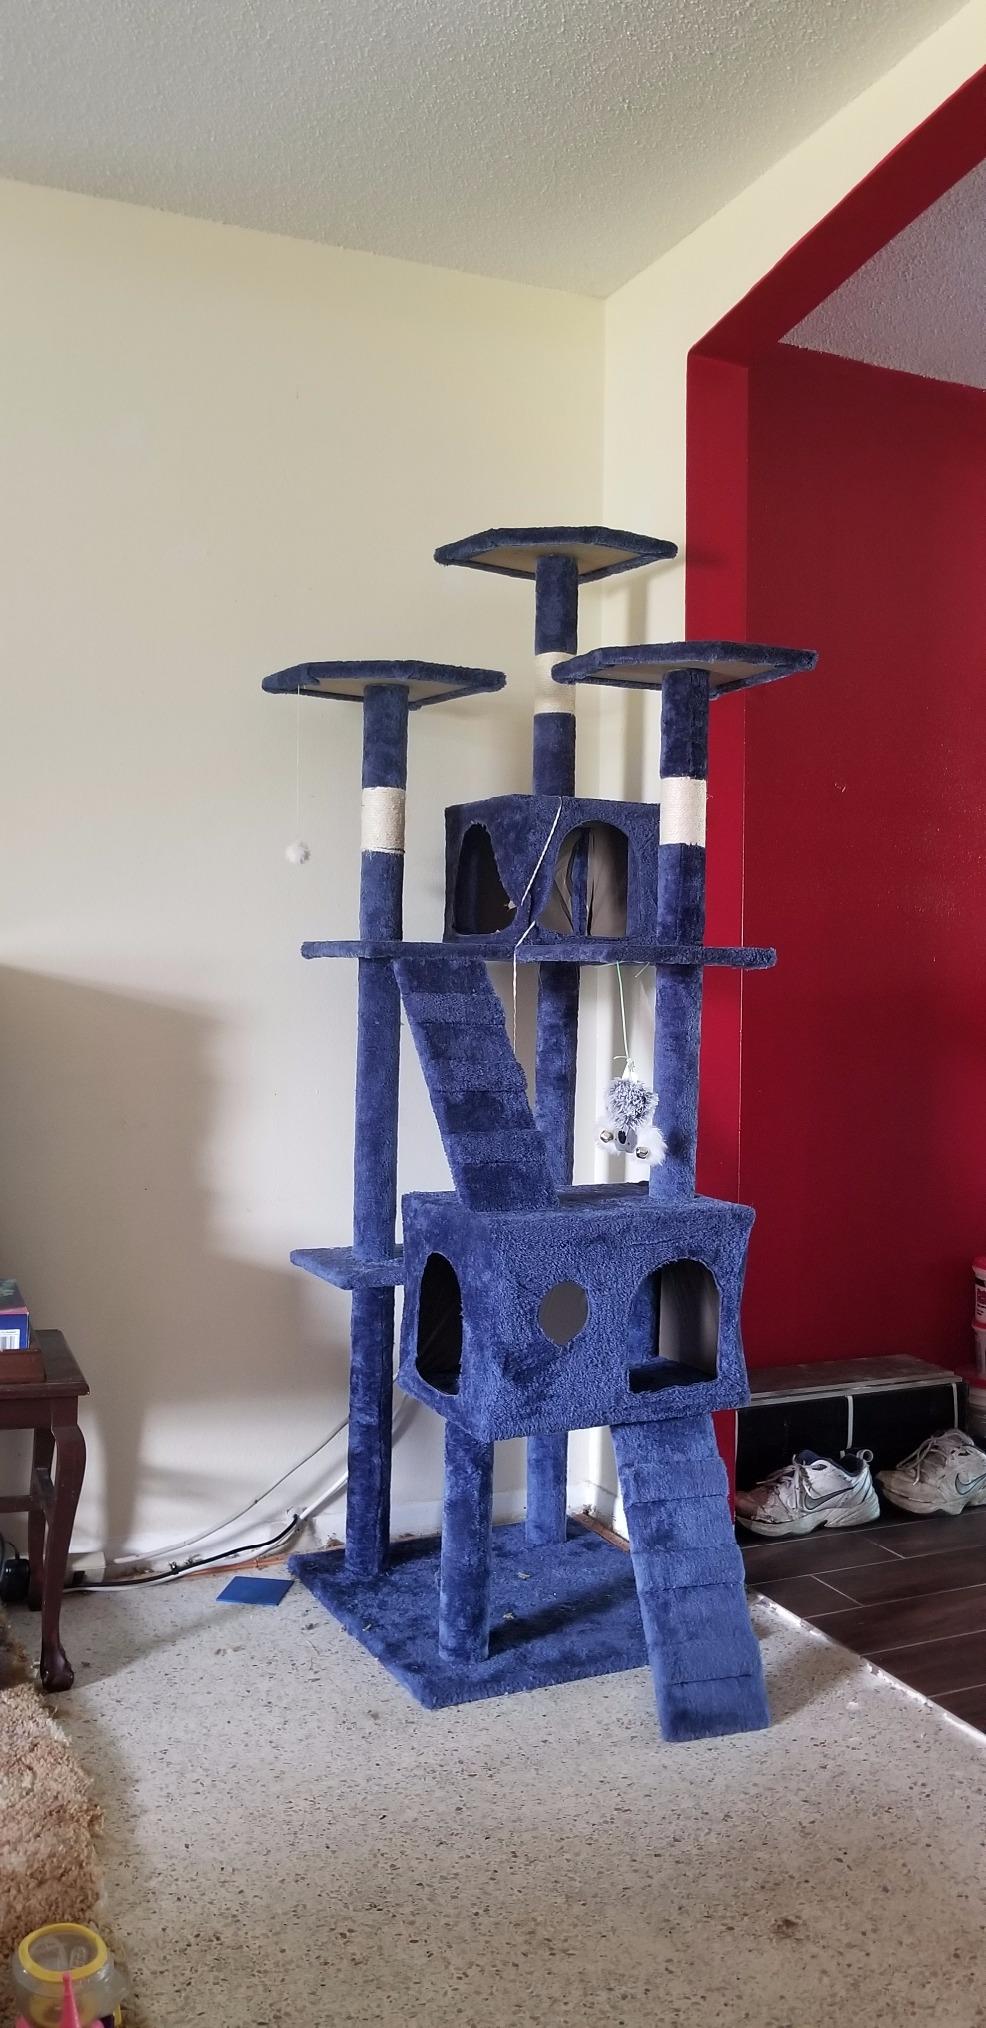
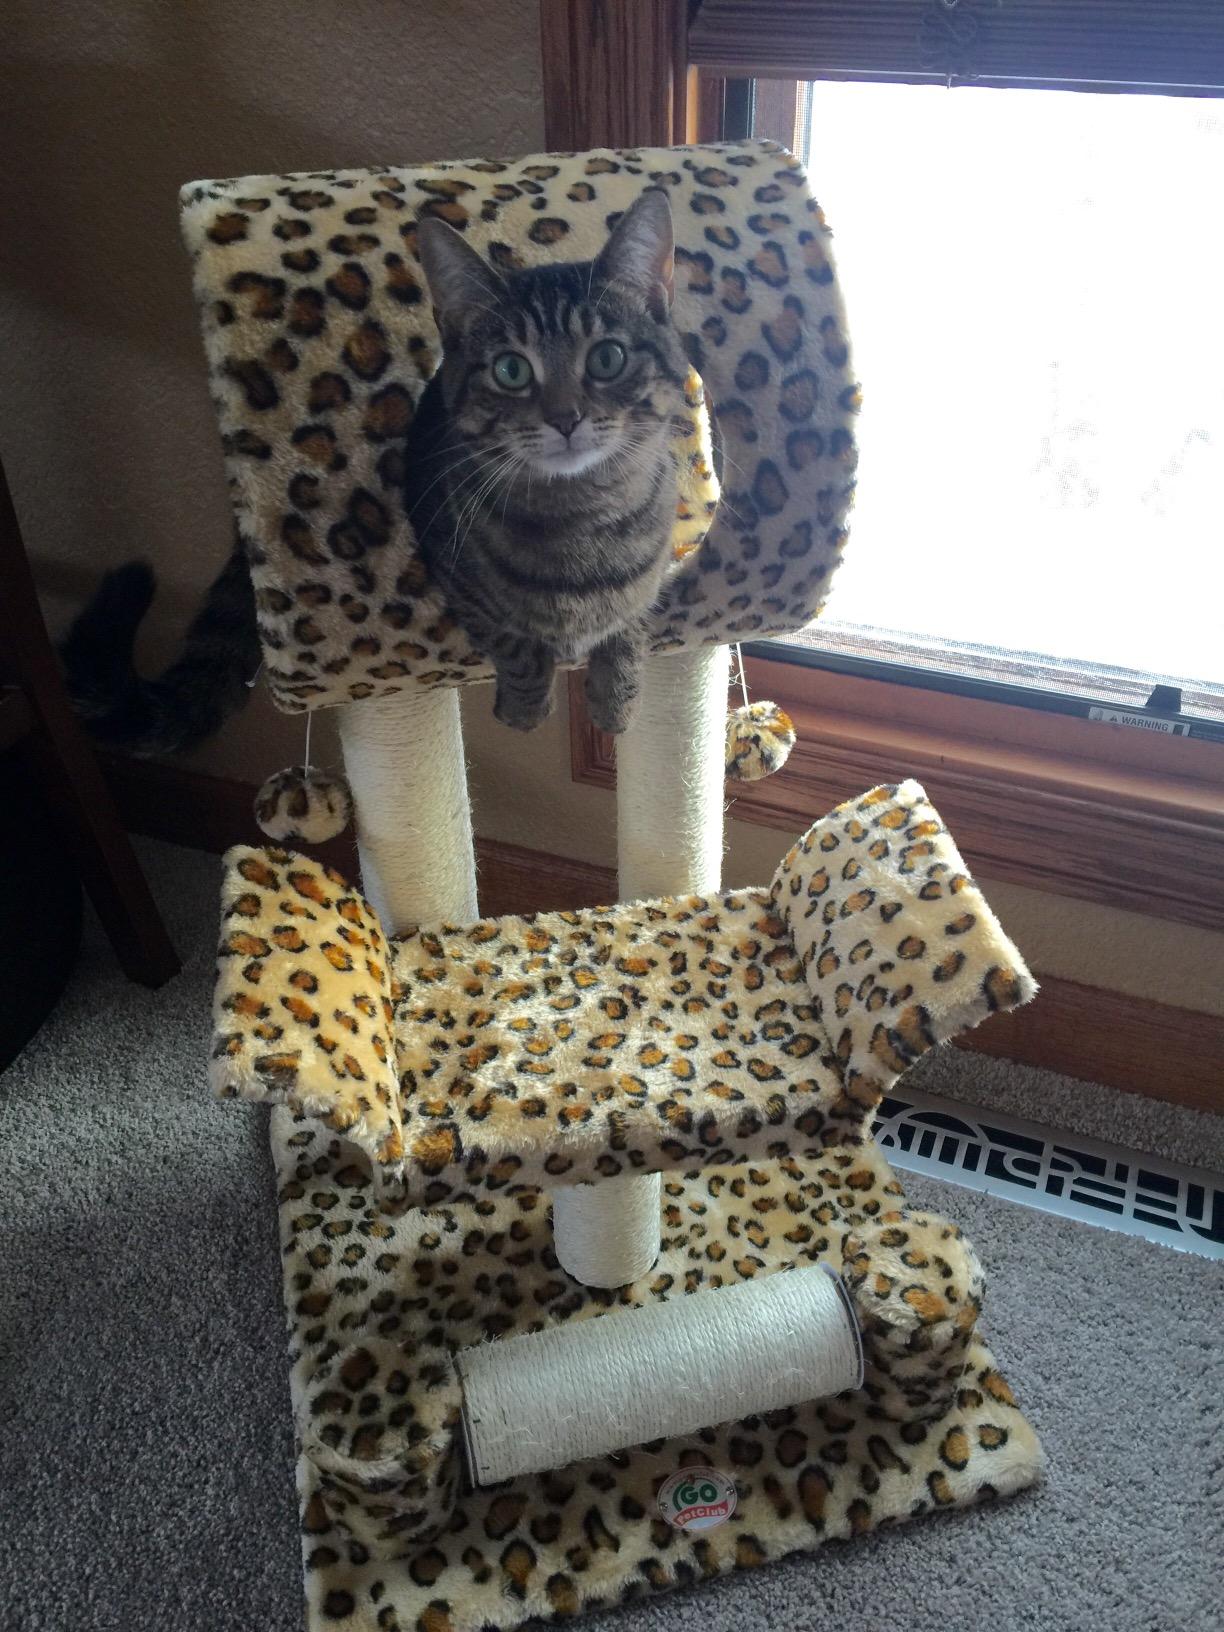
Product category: items_cat tree
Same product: no